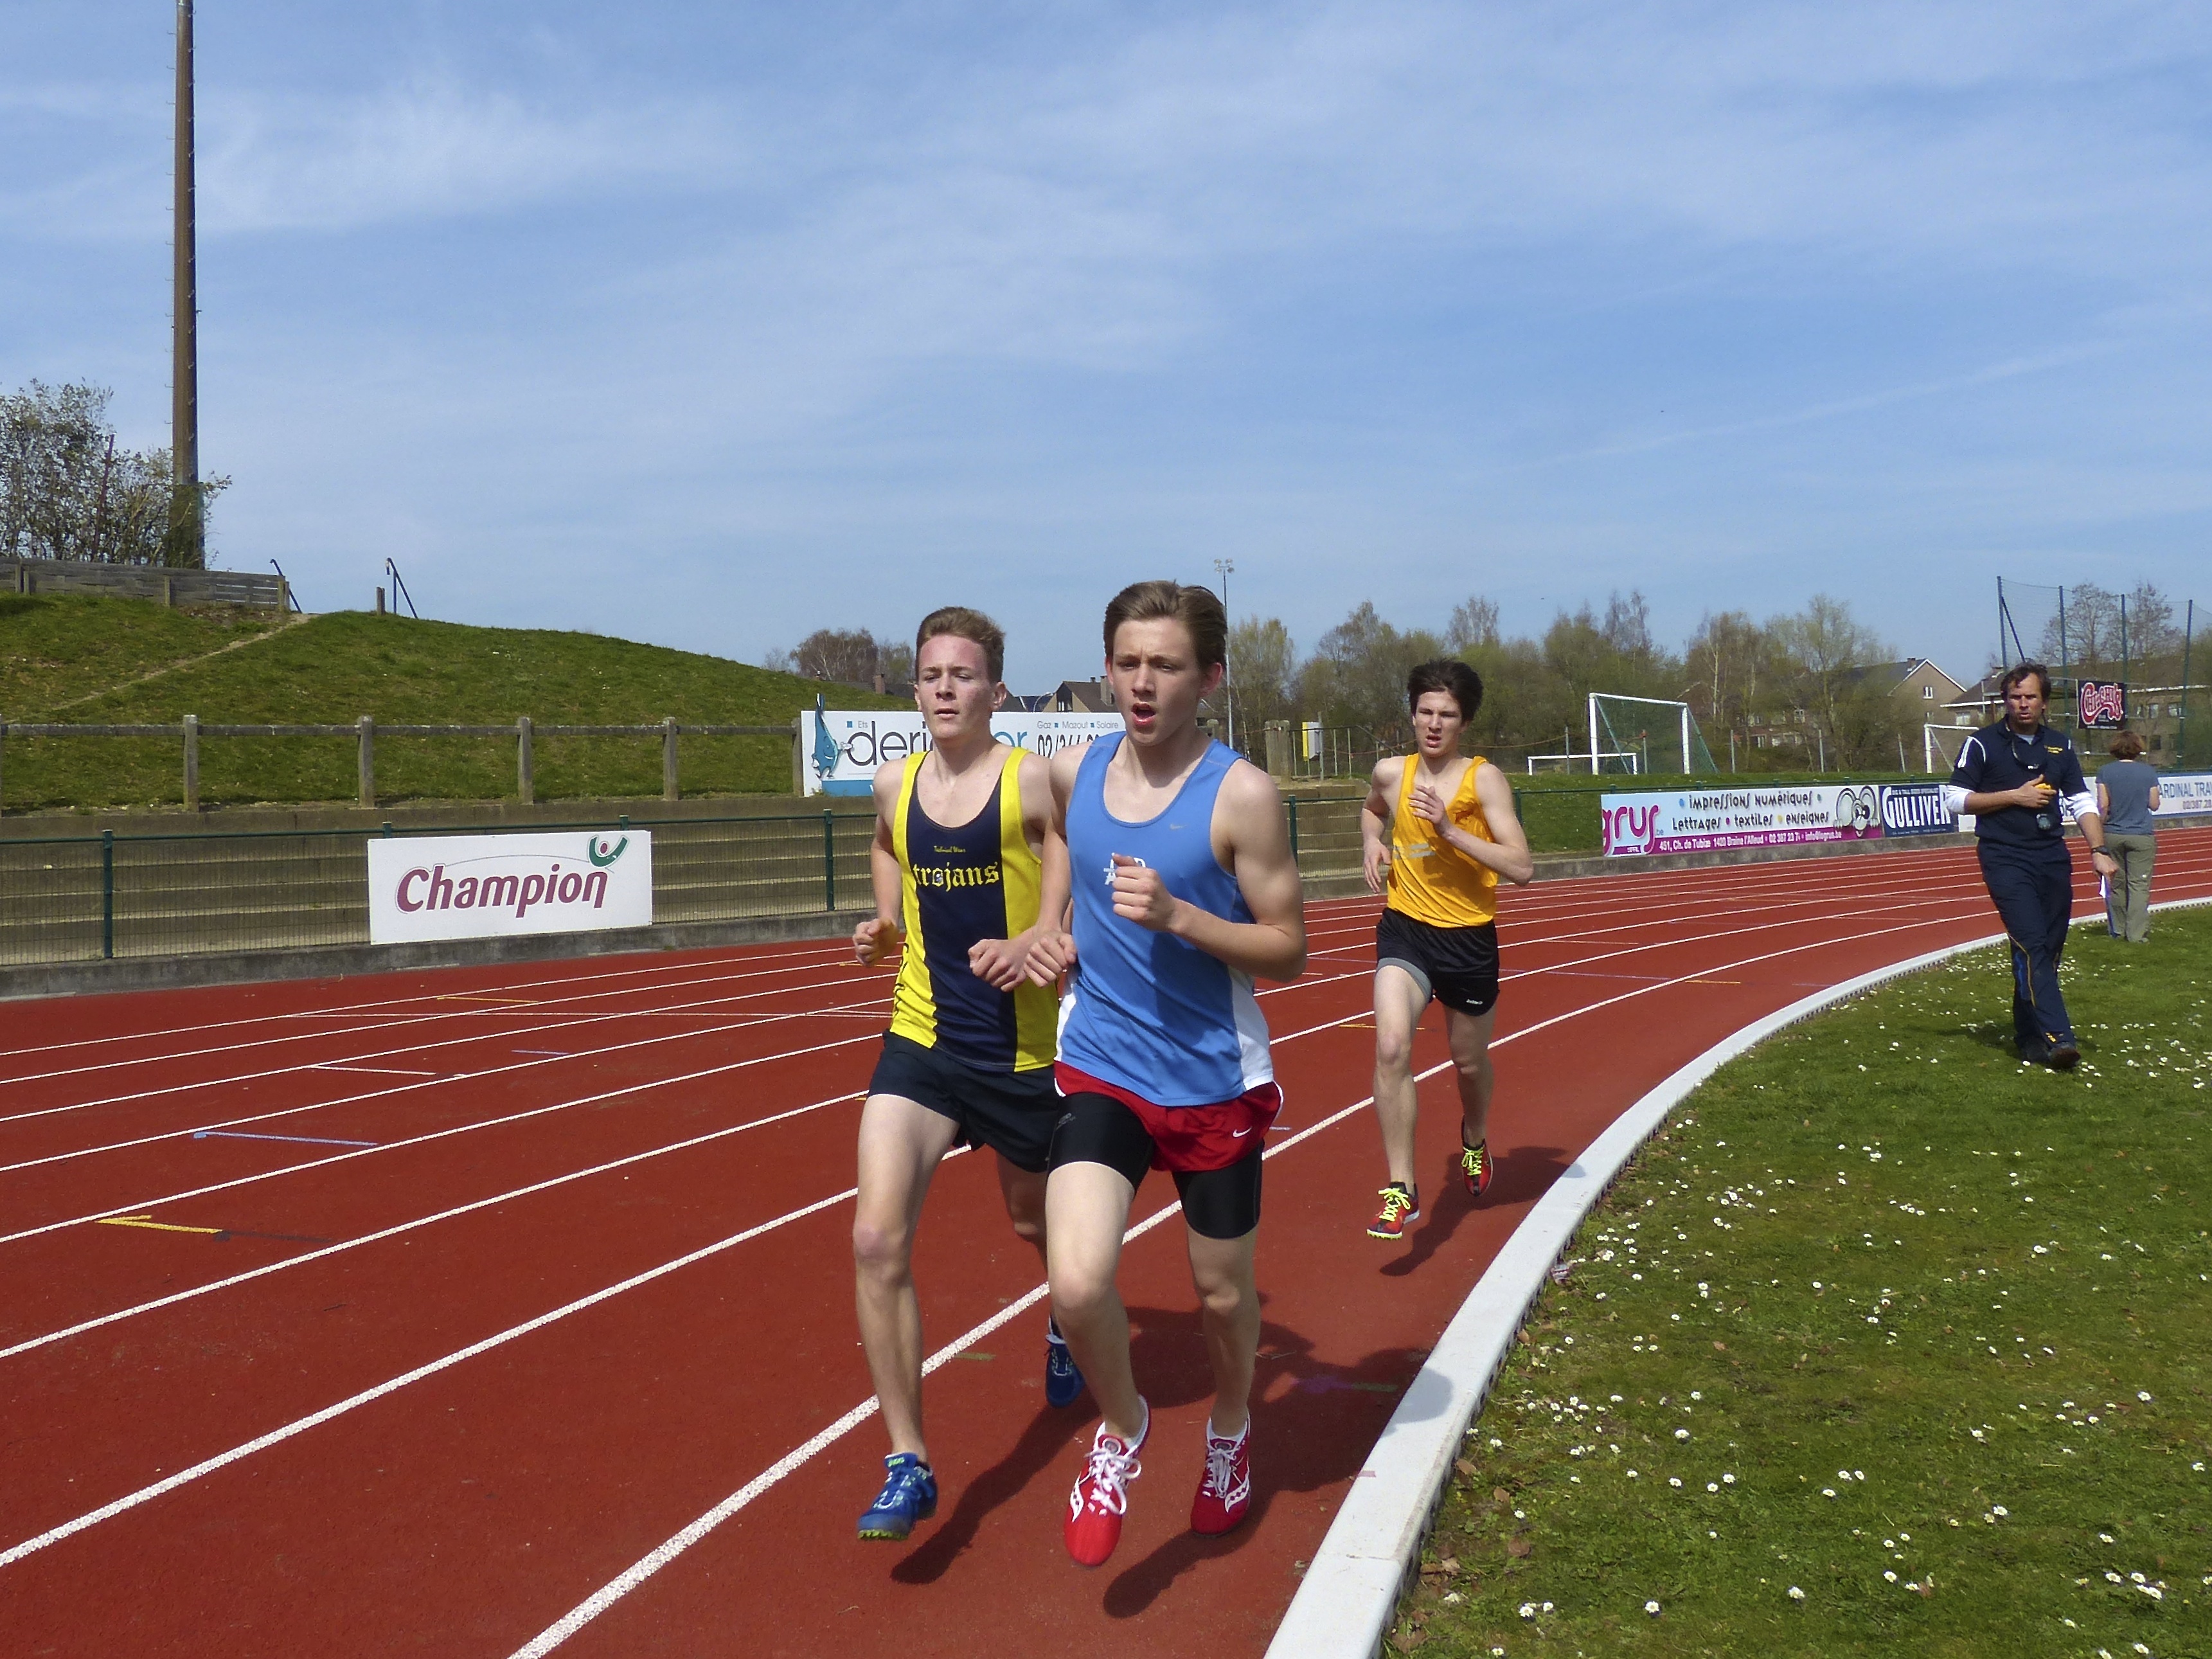
girl, track, sport, boy, running, run, runner, belgium, race, competition, team, sports, endurance, highschool, athletics, meet, waterloo, sprint, trackfield, trackandfield, physical exercise, human action, endurance sports, duathlon, track and field athletics, heptathlon, middle distance running, 800 metres, 4 100 metres relay